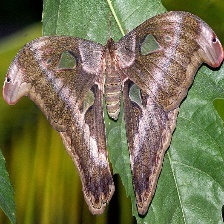
Species: ATLAS MOTH